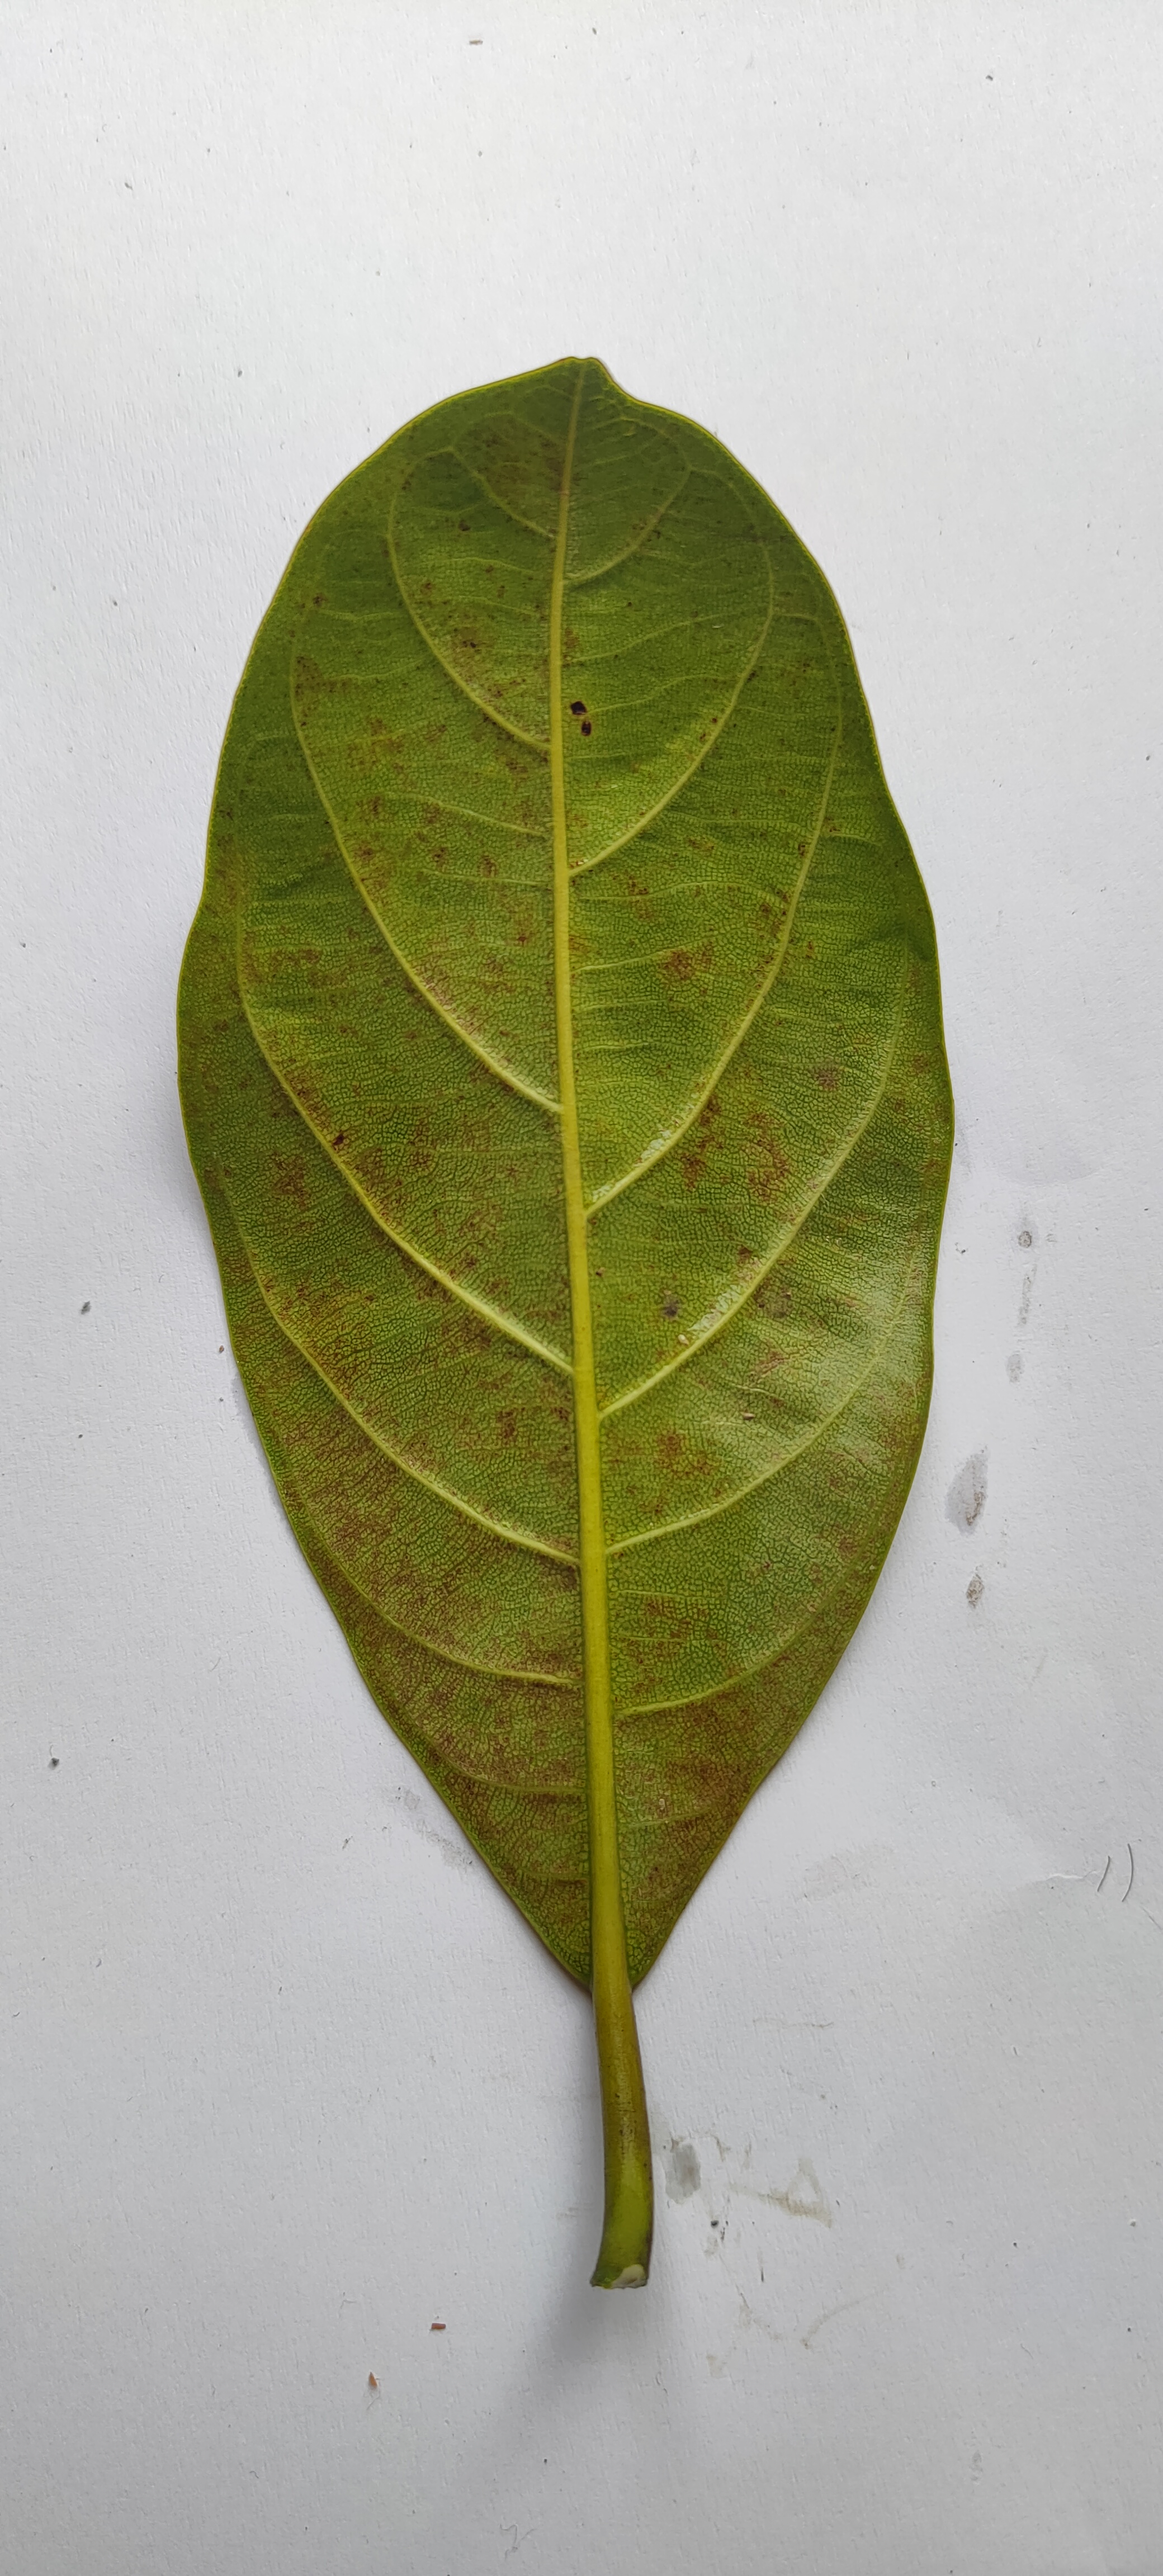
Leaf variety: Jackfruit